Les Nubians

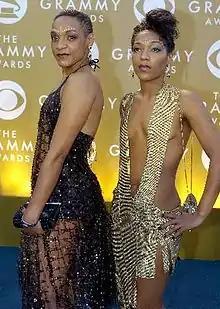
Les Nubians in 2003

Les Nubians is a French musical duo, composed of sisters Hélène and Célia Faussart from Paris, France. In 1985, the sisters moved with their parents to Chad. Seven years later, they returned to Bordeaux, France, and began singing a cappella, producing poetry slams in Bordeaux and Paris, and singing background vocals for various artists worldwide. The duo's debut album "Princesses Nubiennes" was released by Virgin Records, France, in 1998.